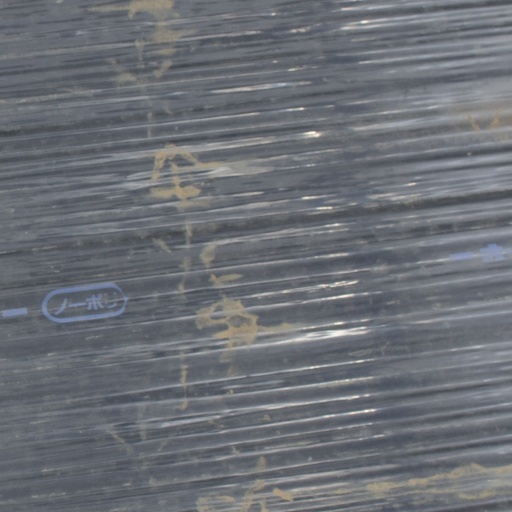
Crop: Jerusalem artichoke